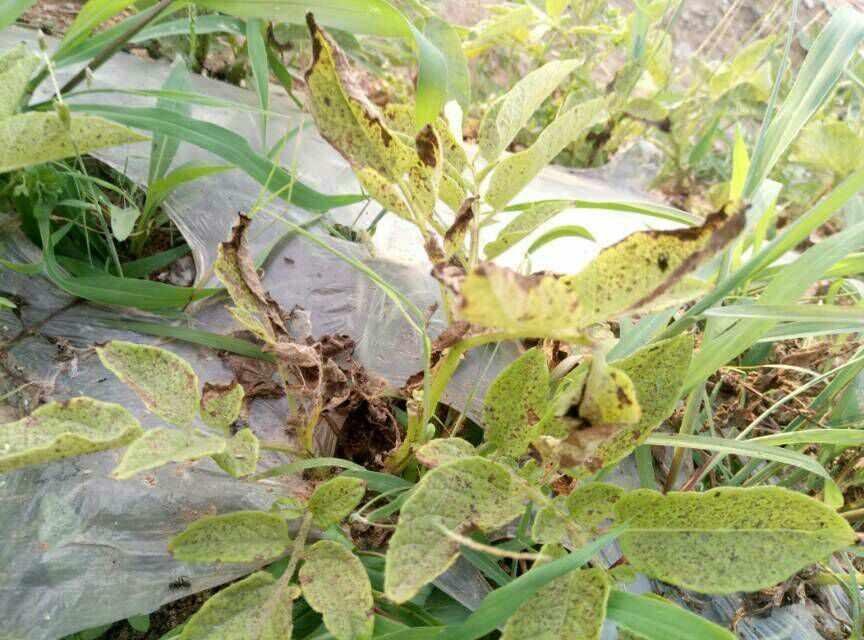
Plant: Potato
Disease: potato early blight